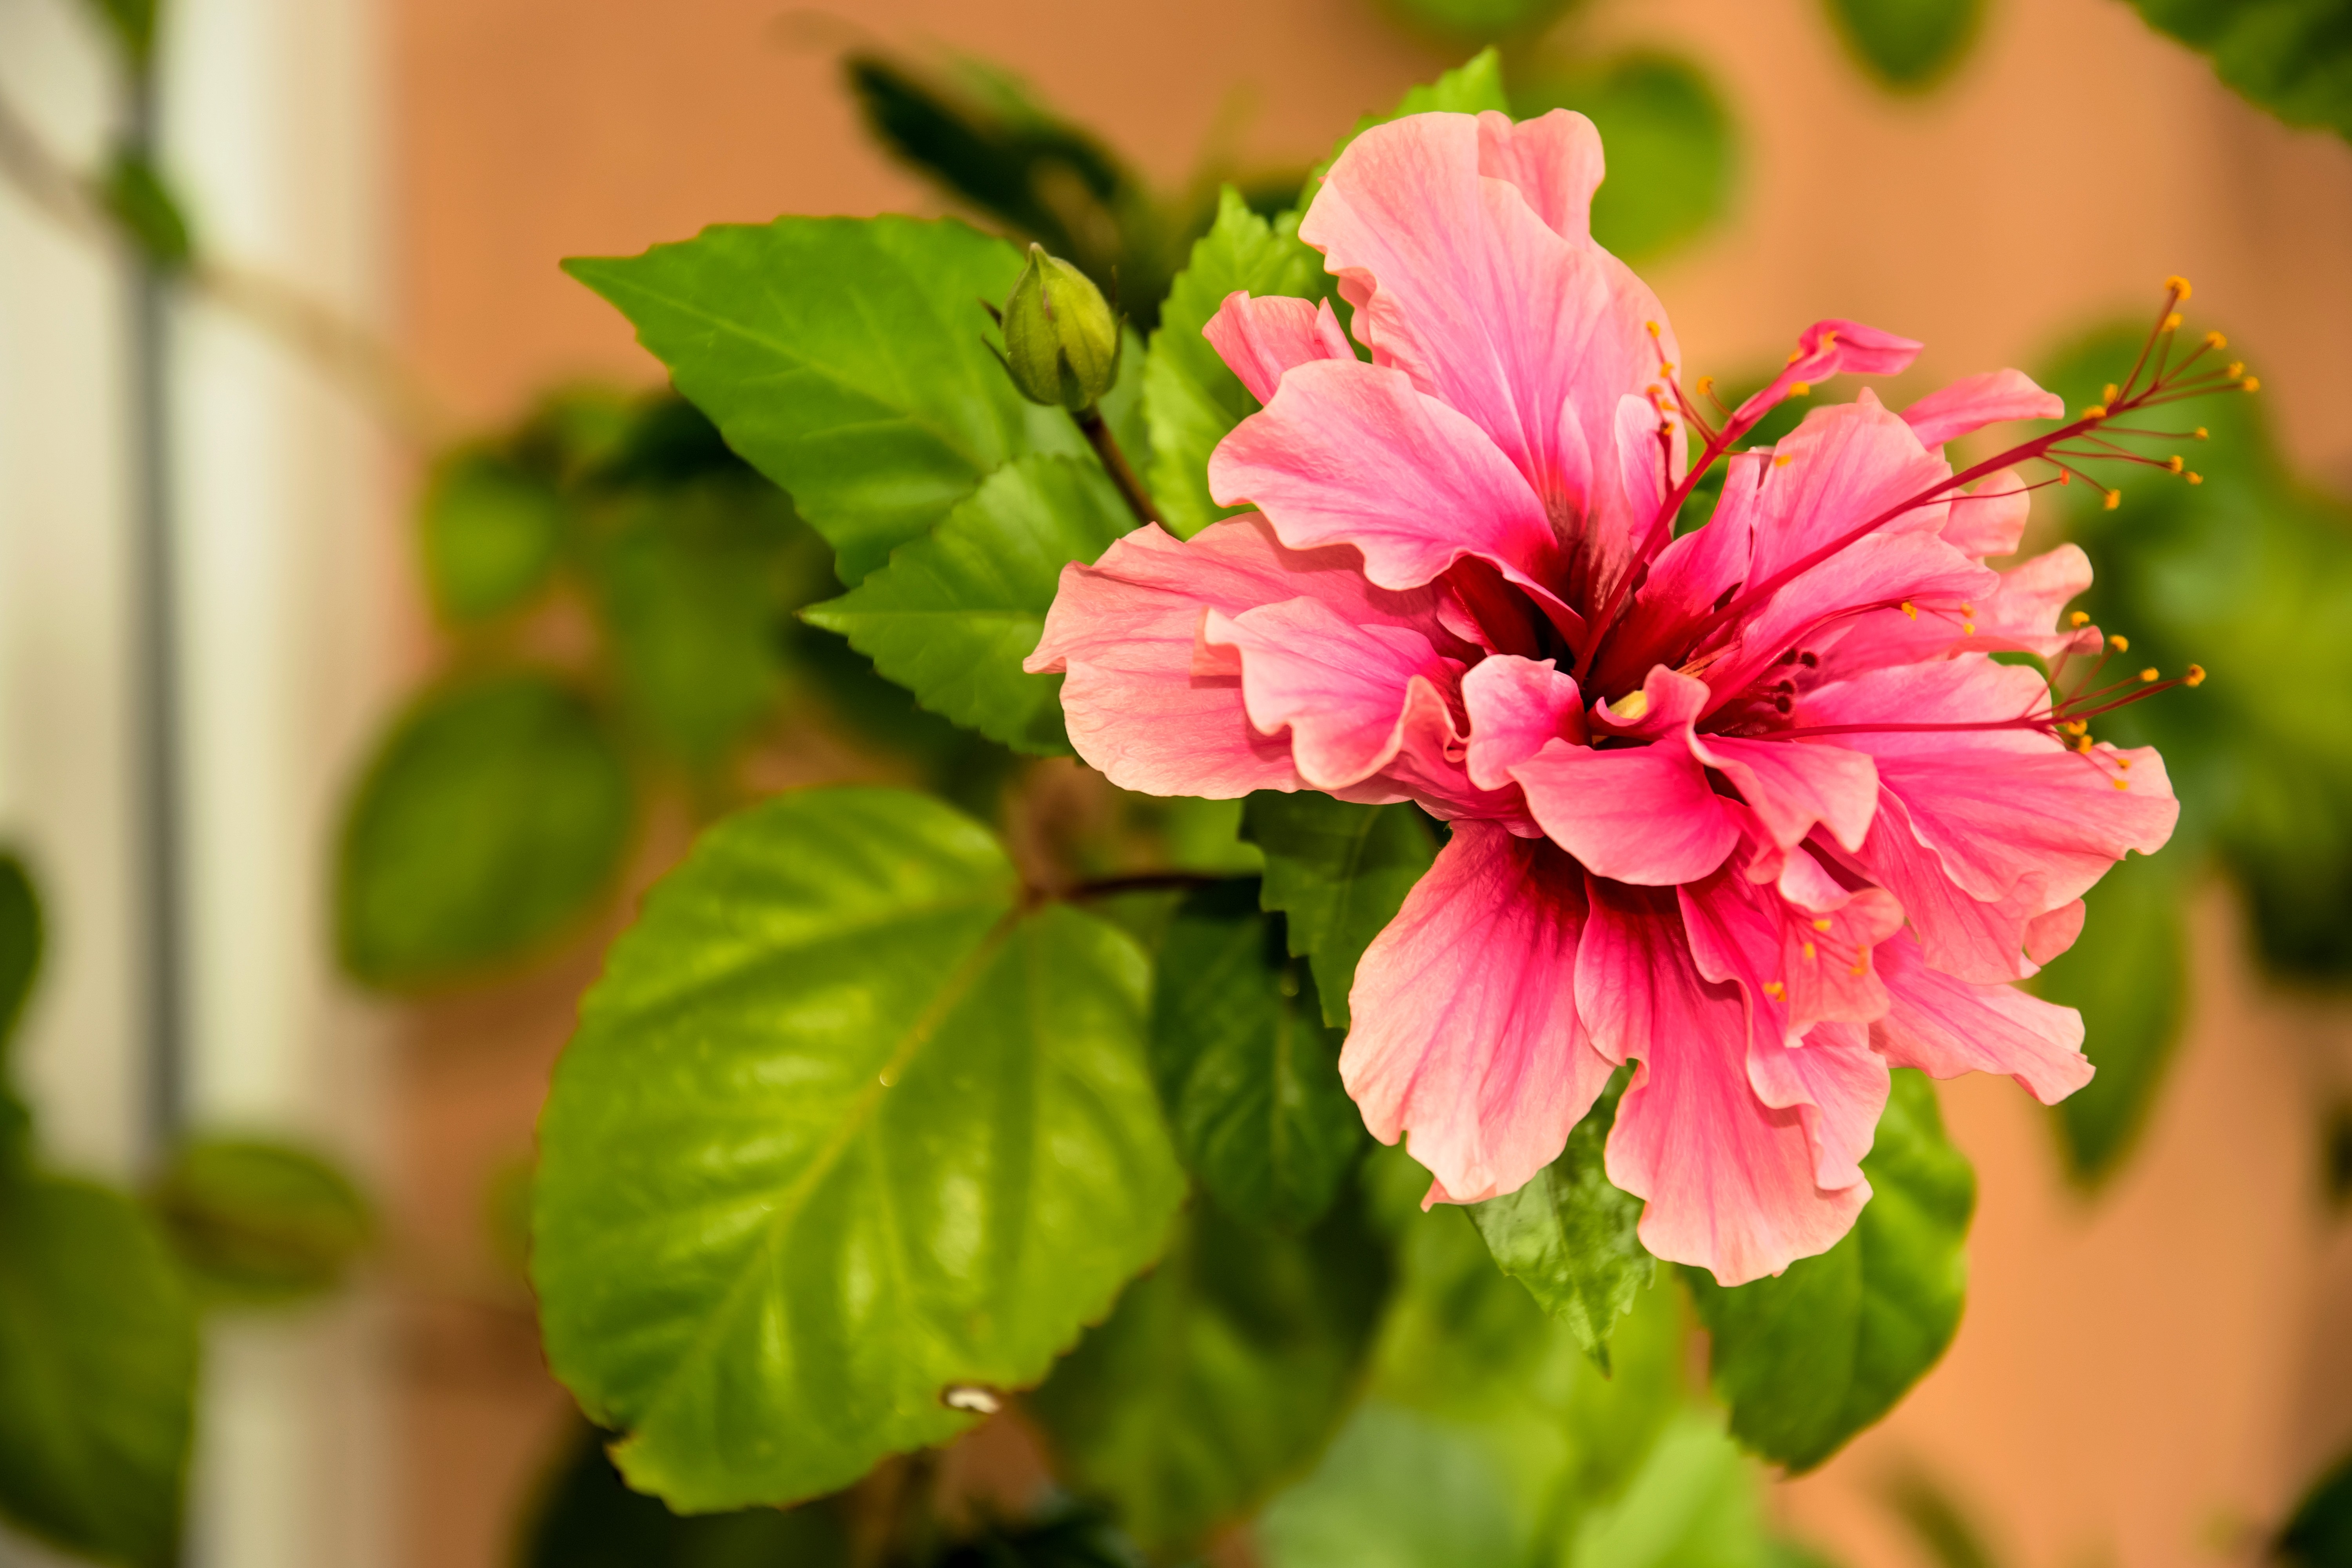
blossom, plant, flower, petal, summer, green, botany, garden, pink, flora, hibiscus, macro photography, flowering plant, chinese rose, chinese hibiscus, annual plant, land plant